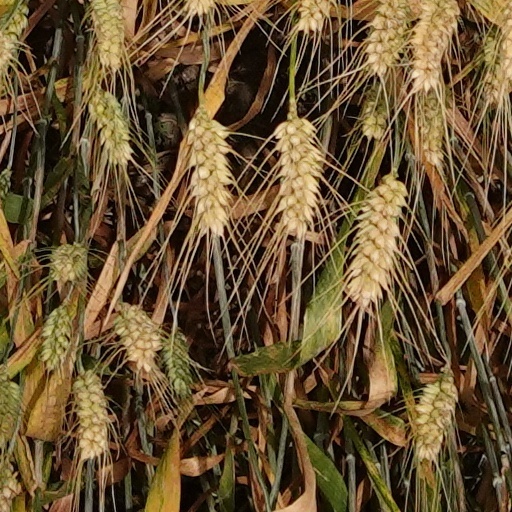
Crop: wheat